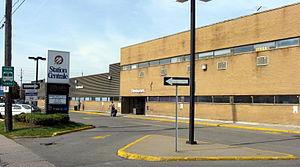
La Station centrale d'Ottawa est la gare d'autocars principale d'Ottawa. Elle est située au 265, rue Catherine, à l'intersection de la rue Kent.